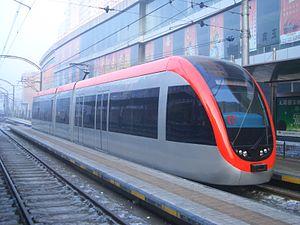
Le métro léger de Changchun est le réseau de métro de la ville de Changchun, dans la province de Jilin au Nord-Est de la Chine. Il possède cinq lignes, ouvertes en 2002 et 2018, qui desservent 93 stations.